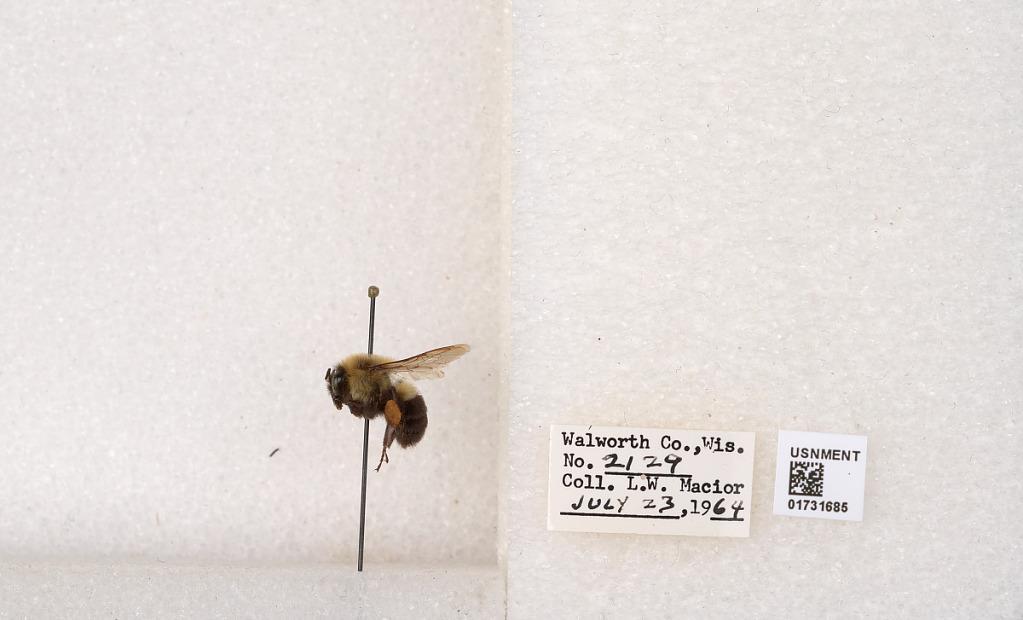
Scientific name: Bombus impatiens Cresson
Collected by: L. Macior
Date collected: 1964-7-23
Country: United States
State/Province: Wisconsin
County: Walworth
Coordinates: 42.6685, -88.5419